Phil Ofosu-Ayeh

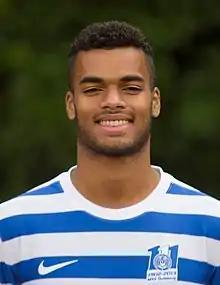
Ofosu-Ayeh with MSV Duisburg in 2013

Phil Ofosu-Ayeh (born 15 September 1991) is a professional footballer who plays as a right-back for Liga 1 club PSS Sleman. Born in Germany, Ofosu-Ayeh has made one appearance for the Ghana national team.